New Cutie Honey

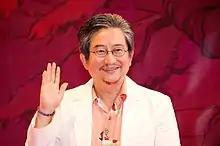
Go Nagai created the "Cutie Honey" franchise in 1973.

The first anime incarnation of "Cutie Honey" was broadcast from October 13, 1973 to March 30, 1974, alongside the Go Nagai "Cutie Honey" manga that had started publishing on October 1, 1973. Fred Patten wrote in the liner notes for Rhino Entertainment's CD "The Best of Anime" (1998) that the series, even untranslated, was a favorite among early anime fan clubs for its nude transformation sequences and innuendos. Even as brief nudity became commonplace in 1980s anime, the continued popularity of "Honey" inspired "New Cutie Honey" creation in 1994. Toei Video announced the series in a press conference dated October 12, 1993, with Go Nagai, series director Yasuchika Nagaoka, Hitomi (the lead singer of the group les 5-4-3-2-1, who perform the series' Japanese theme song), and Honey and Chokkei's Japanese voice actors Neya and Matsumoto in attendance.